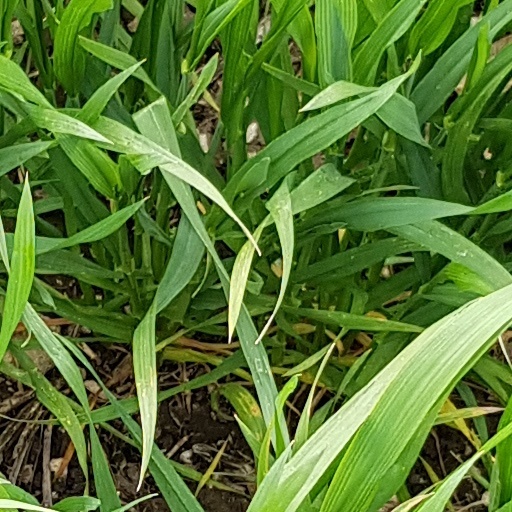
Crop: wheat